Evan Bayh

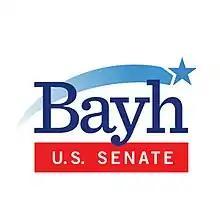
Bayh's 2016 campaign logo

After his retirement from the U.S. Senate, Bayh campaigned for Senator Joe Donnelly's two-day, five-city "main street tour," among other visits, and introduced Donnelly before his victory speech in Indiana's 2012 U.S. Senate election.